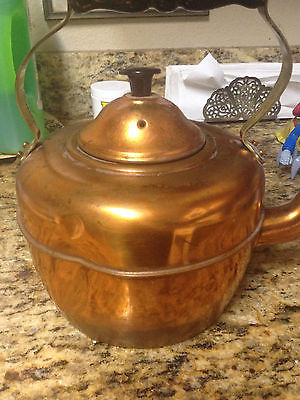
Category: kettle